Meštrović Pavilion

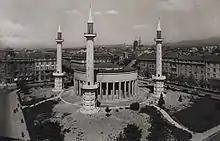
The pavilion was furnished with three minarets.

The pavilion functioned as an art gallery for only three years before it was turned into a mosque in 1941, at the beginning of World War II, as a gesture of the Independent State of Croatia (NDH) towards Bosnian and Croatian Muslims. Architect Zvonimir Požgaj headed the project for adapting the interior of the pavilion to better suit the functions of a mosque, and Stjepan Planić designed the exterior of the mosque. Požgaj significantly altered the interior of the pavilion, introducing a new ceiling of iron and concrete underneath the original ceiling to solve the problem of temperature and acoustics. According to Planić's plans, three minarets measuring 45 m (147.6 ft) in height were placed around the pavilion, but the exterior of the building was not altered. Planić also added a fountain flanked by benches in front of the building's main entrance. The interior of the mosque was decorated with stucco patterns based on early Croatian ribbon motifs created by the sculptors Botuhinski, Brill, Ivanković, Jean, Loboda, Lozica, Matijević, Papić, Penić, Perić, Radauš, Štigler, and Turkalj.